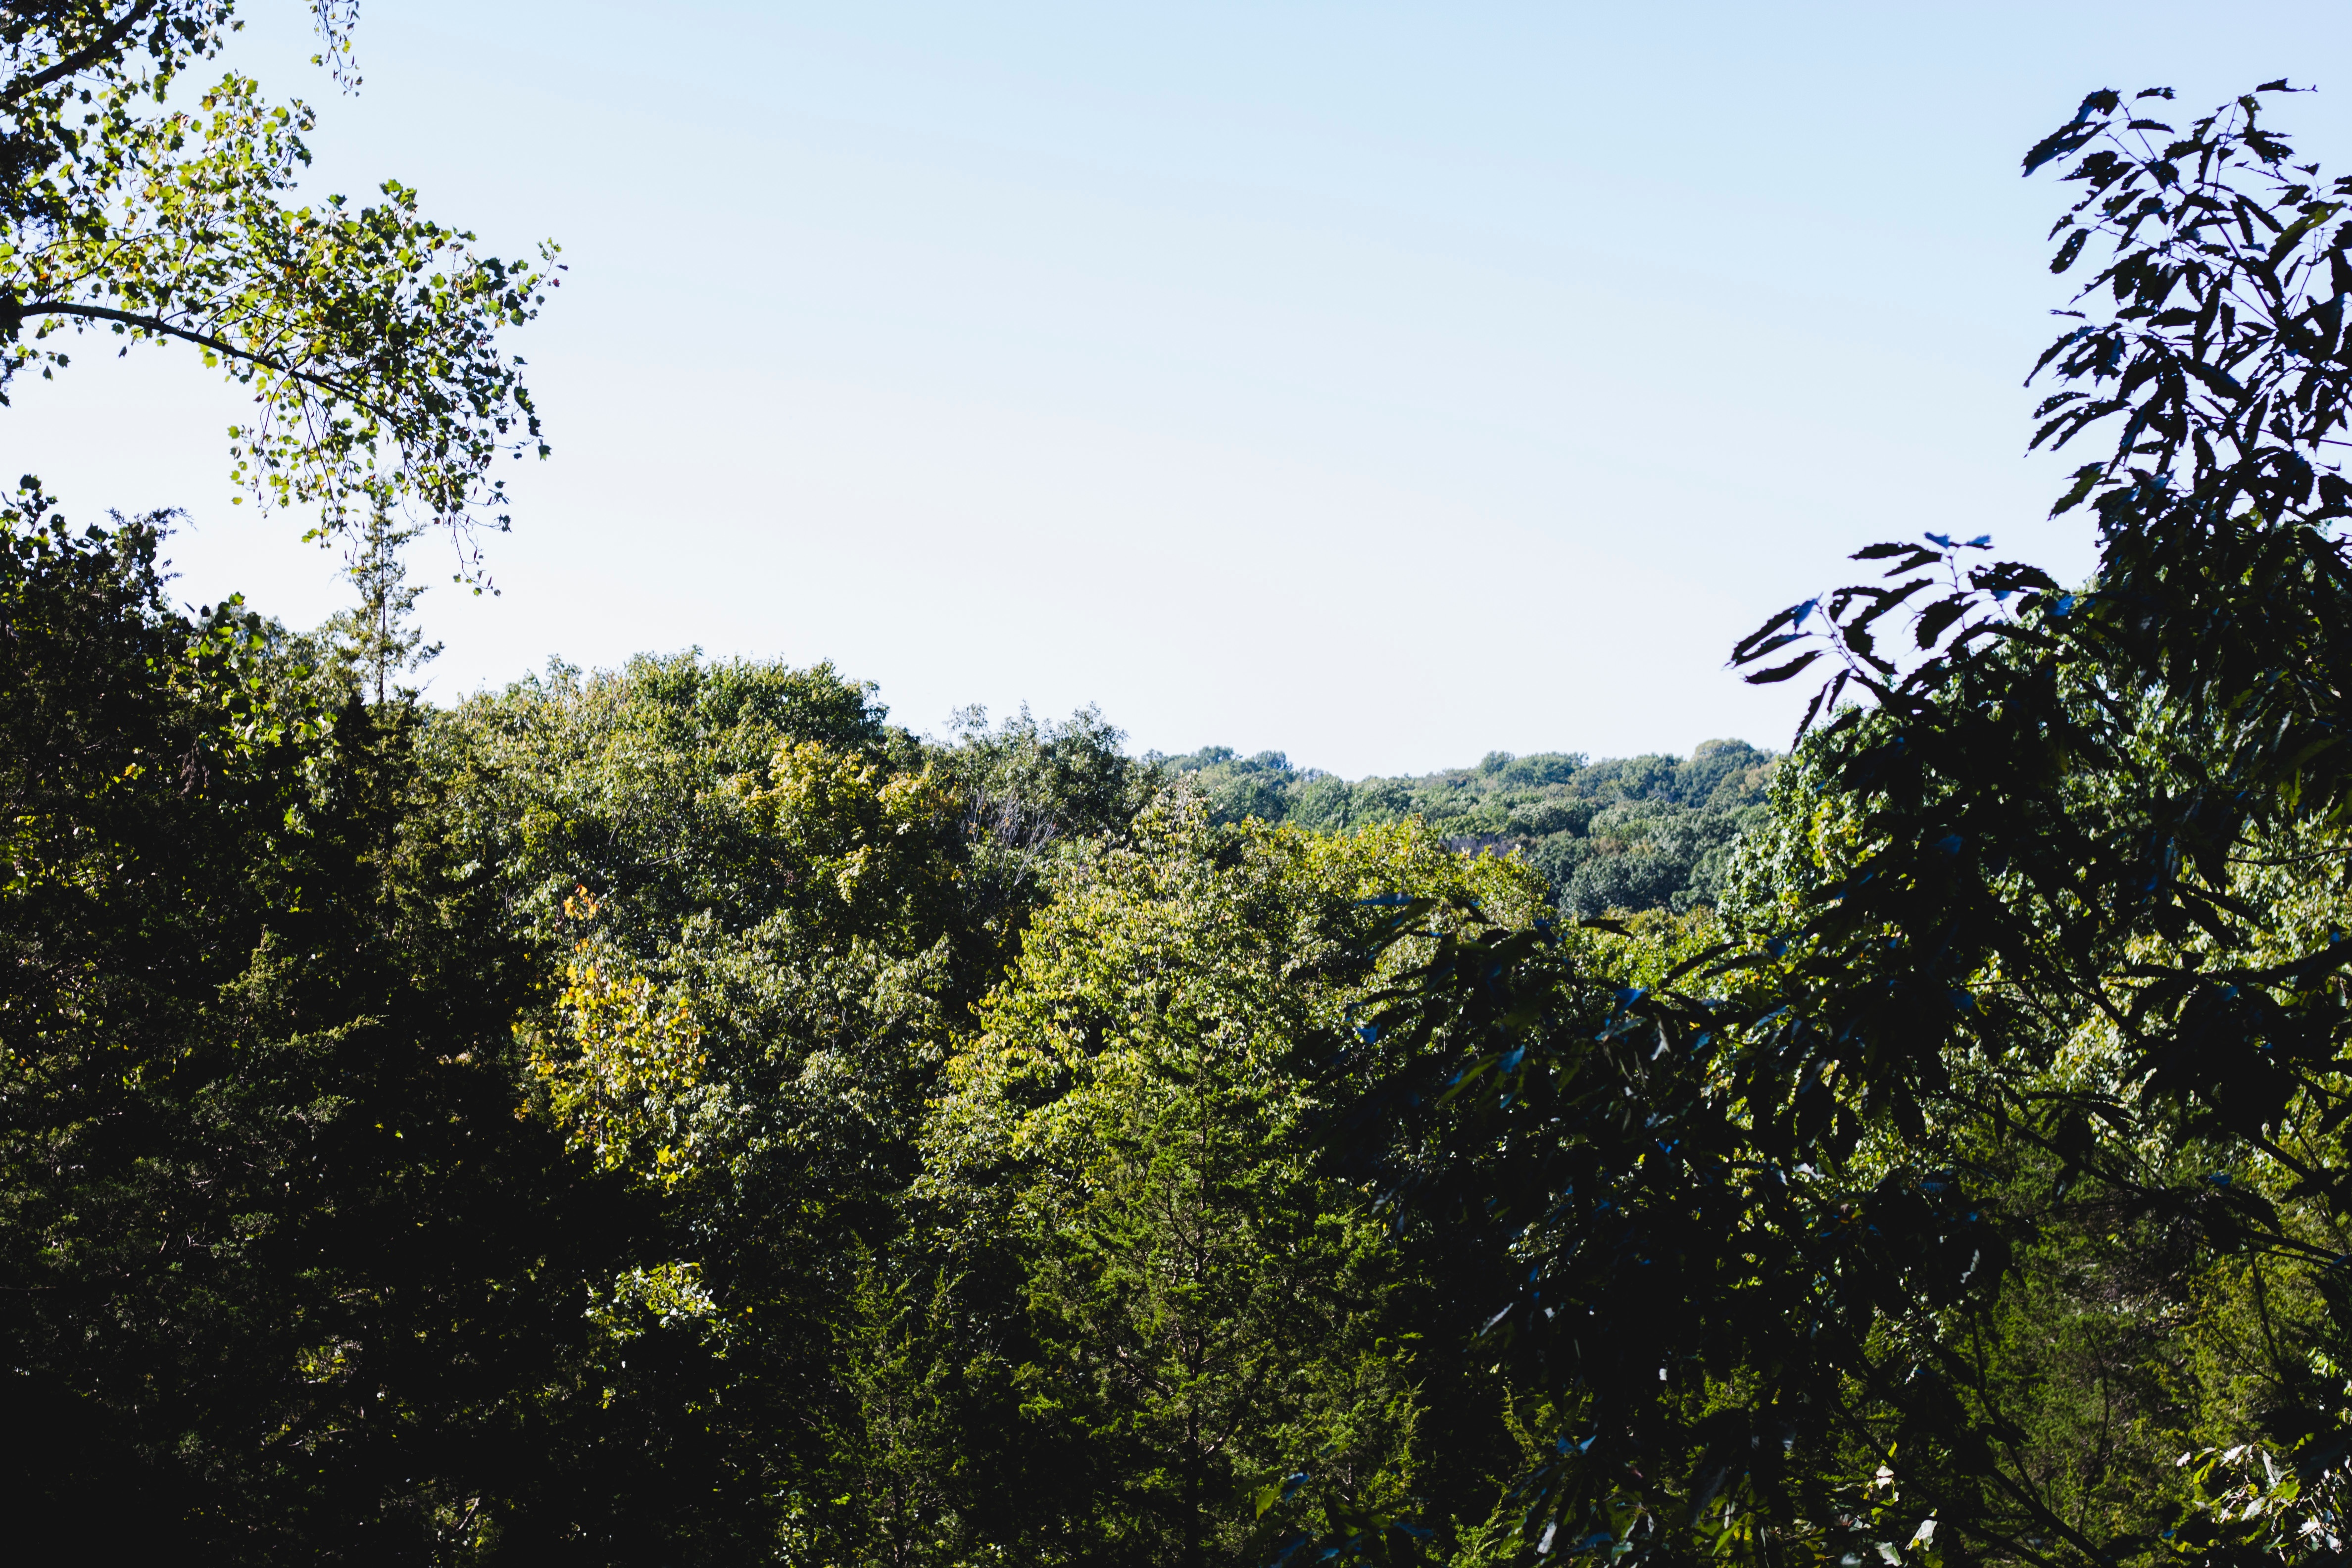
tree, nature, forest, branch, mountain, plant, sky, sunlight, leaf, hill, flower, green, jungle, autumn, flora, vegetation, rainforest, woodland, habitat, ecosystem, rural area, natural environment, woody plant